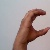
The image shows a hand gesture representing the letter 'C' in Indian Sign Language.